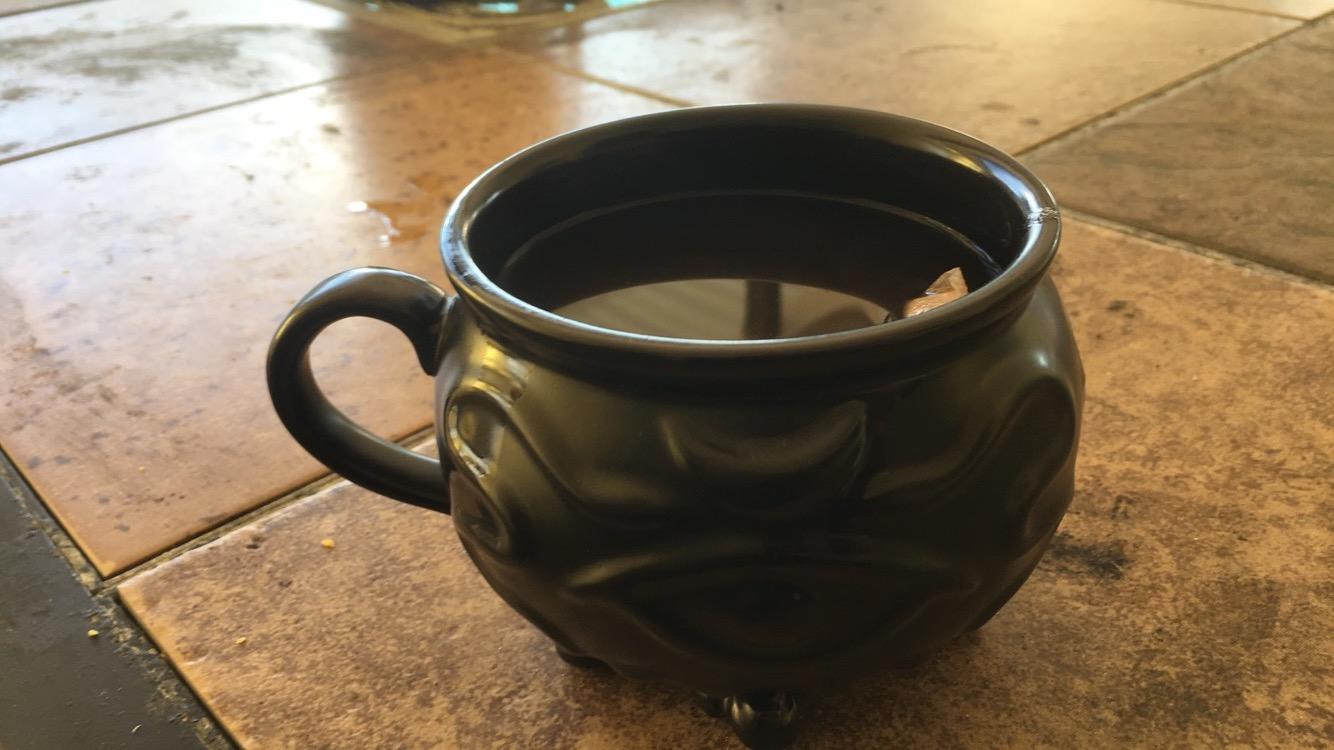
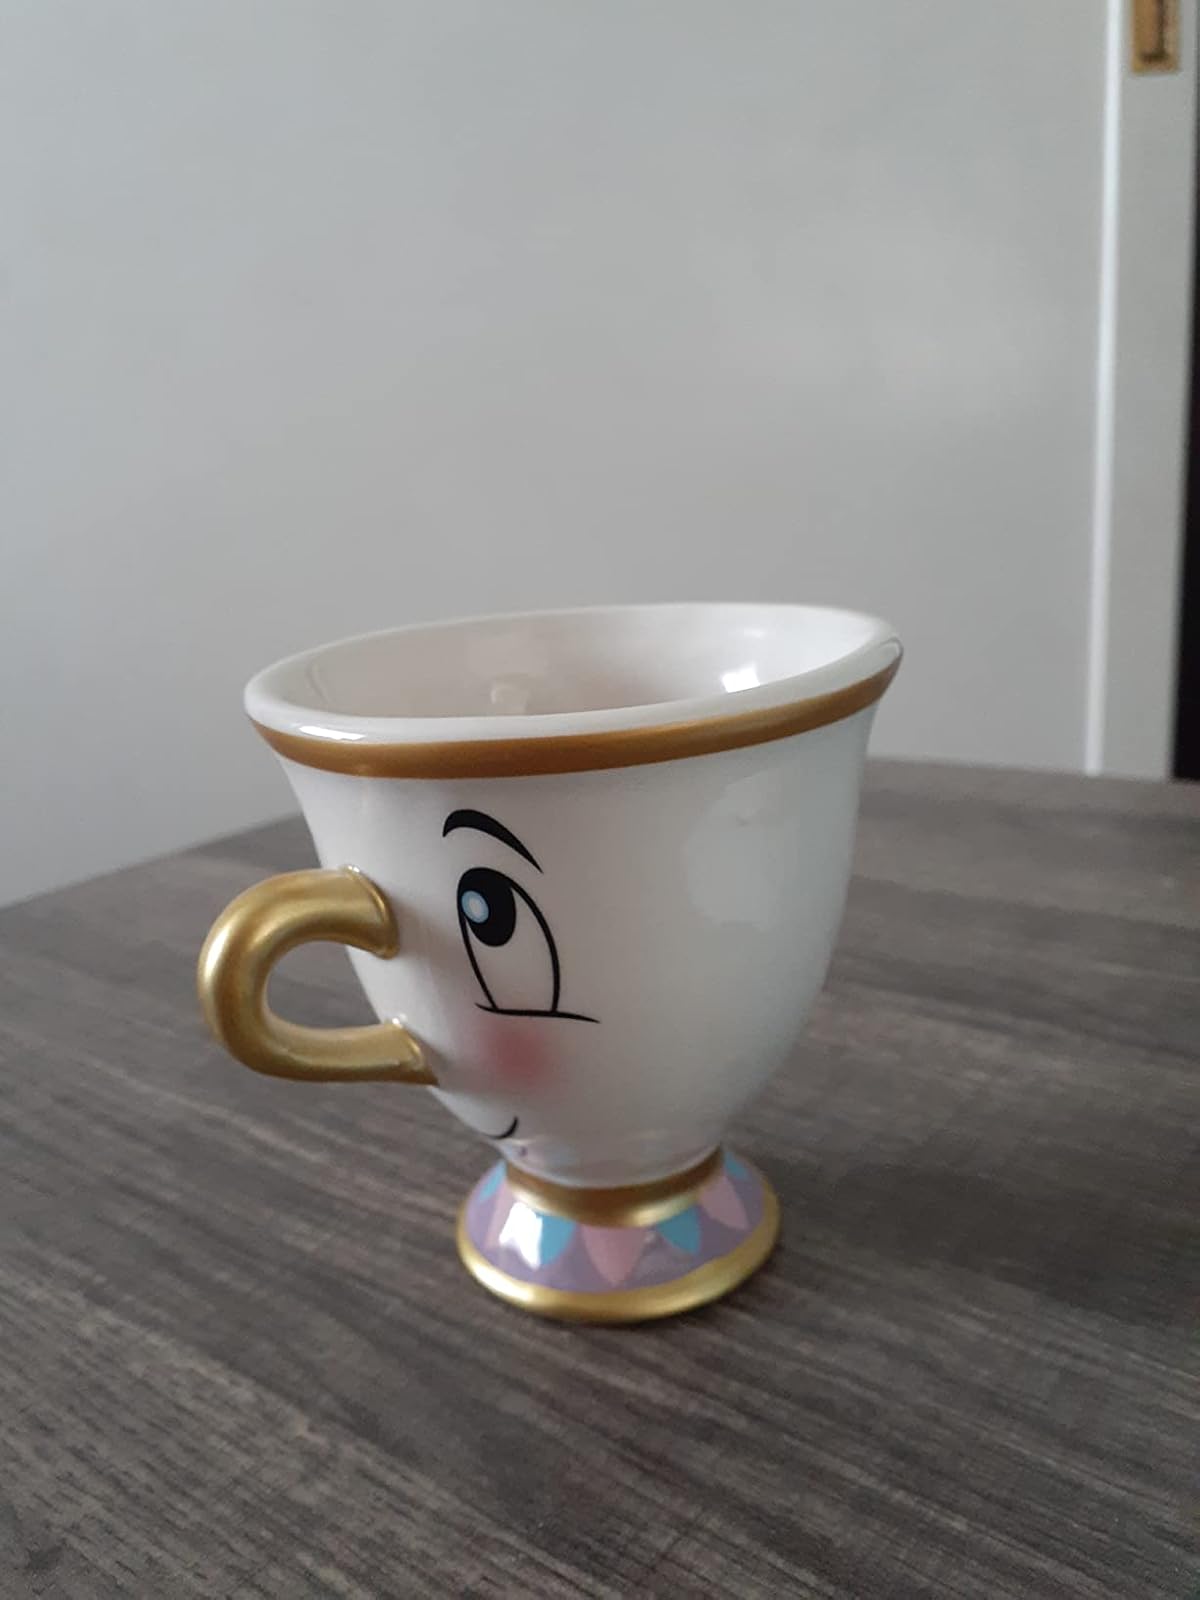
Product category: items_mug
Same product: no